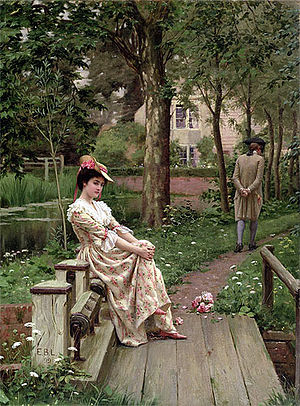
Edmund Leighton / Galleri
Edmund Blair Leighton var en engelsk maler i den historiske genre, der var specialiseret i regency- og middelaldermotiver.